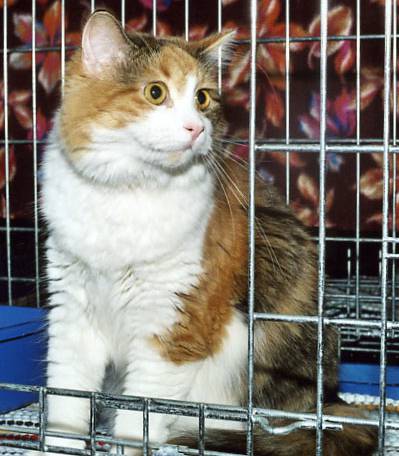
Label: cat